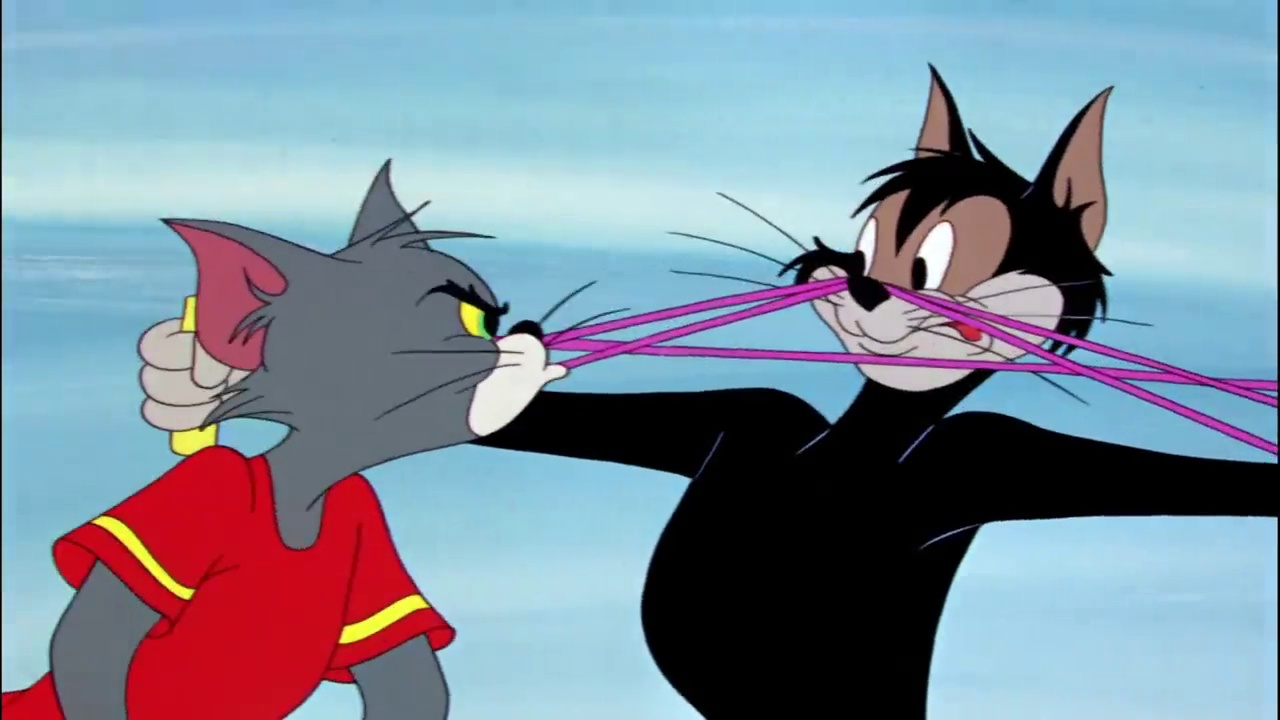
Portrait style: Cartoon Portrait